Ben Reifel

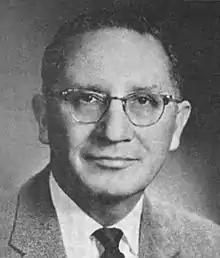
Ben Reifel (Rosebud Lakota), U.S. Representative from South Dakota's 1st Congressional District, 1961–71.

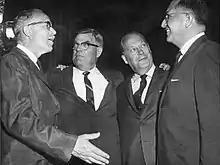
South Dakota's congressional delegation in the 87th U.S. Congress. L-R: Ellis Y. Berry, Joseph H. Bottum, Karl E. Mundt, and Ben Reifel.

In 1960, Reifel retired from the BIA and ran for Congress in South Dakota's 1st congressional district. At the time it included all of the counties east of the Missouri River, colloquially known as East River. (The district was redrawn in 1931 to include 21 counties in the southeast part of the state.) Reifel was elected by a substantial margin; he was the first person of Lakota or Sioux descent to serve in the US Congress. During the 1960s, he was the only American Indian in Congress. He served for five terms as Representative from South Dakota and was regarded as a conservative Republican.